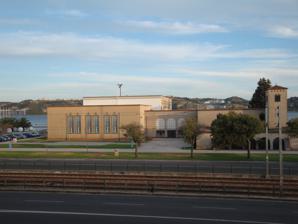
Building: Museu de Arte Popular
Country: Portugal
Year built: 1948
Not to be confused with Museo de Arte Popular . Art museum in Lisbon, Portugal Museu de Arte Popular Museu de Arte Popular Location Lisbon , Portugal Coordinates 38°41′37.169″N 9°12′30.118″W / 38.69365806°N 9.20836611°W / 38.69365806; -9.20836611 Type Art museum The Museu de Arte Popular is an Art museum in Lisbon , Portugal . It was originally designed by Veloso Reis and João Simões for the Portuguese World Exhibition 's popular life pavilion in 1940, and after the exhibition was refurbished and in 1948. References